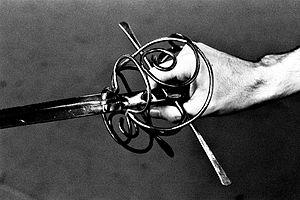
L'histoire de l'escrime a commencé avec celle de l'humanité ou presque. Dès que l'Homme a su travailler le bois puis le fer, il a fabriqué des armes pour se défendre et survivre. Il a été dans l'obligation de compenser son infériorité physique avec des armes qui lui servirent à se défendre des animaux, puis, très vite, à régler des querelles particulières ou entre tribus. En Occident, « l'art de se défendre avec une arme blanche » recouvre pour beaucoup l'histoire des arts martiaux en Europe; il a progressivement évolué, depuis le Moyen Âge où apparaissent les premiers traités d'enseignement, d'une pratique aristocratique et militaire à un sport de combat olympique au XXIᵉ siècle.
La rapière est une épée longue et fine, à la garde élaborée, à la lame flexible, destinée essentiellement aux coups d'estoc. La rapière, même si elle n'est pas faite pour trancher un homme en deux, est affûtée, et peut causer de sérieuses entailles si un coup à la volée atteint l'adversaire. Seules les épées de cour ont des lames uniquement destinées à l'estoc, lames qui sont d'ailleurs de section ronde, carrée, triangulaire ou de toute autre forme qui la prive de tranchant.